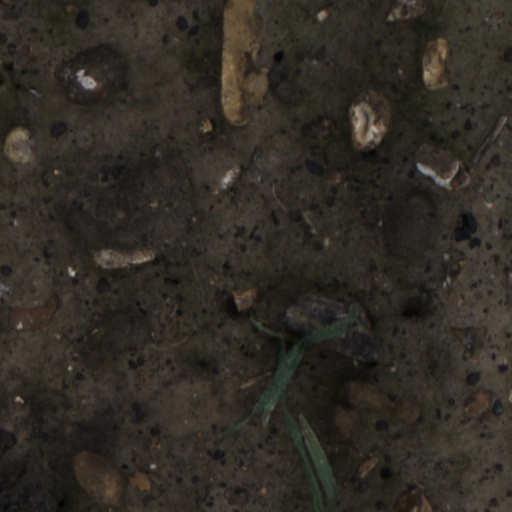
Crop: wheat